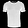
Label: T - shirt / top